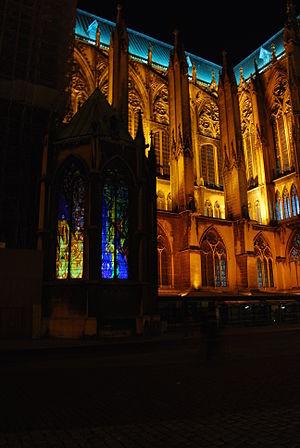
chapelle du Saint Sacrement avec les vitraux de Jacques Villon (vue extérieure)